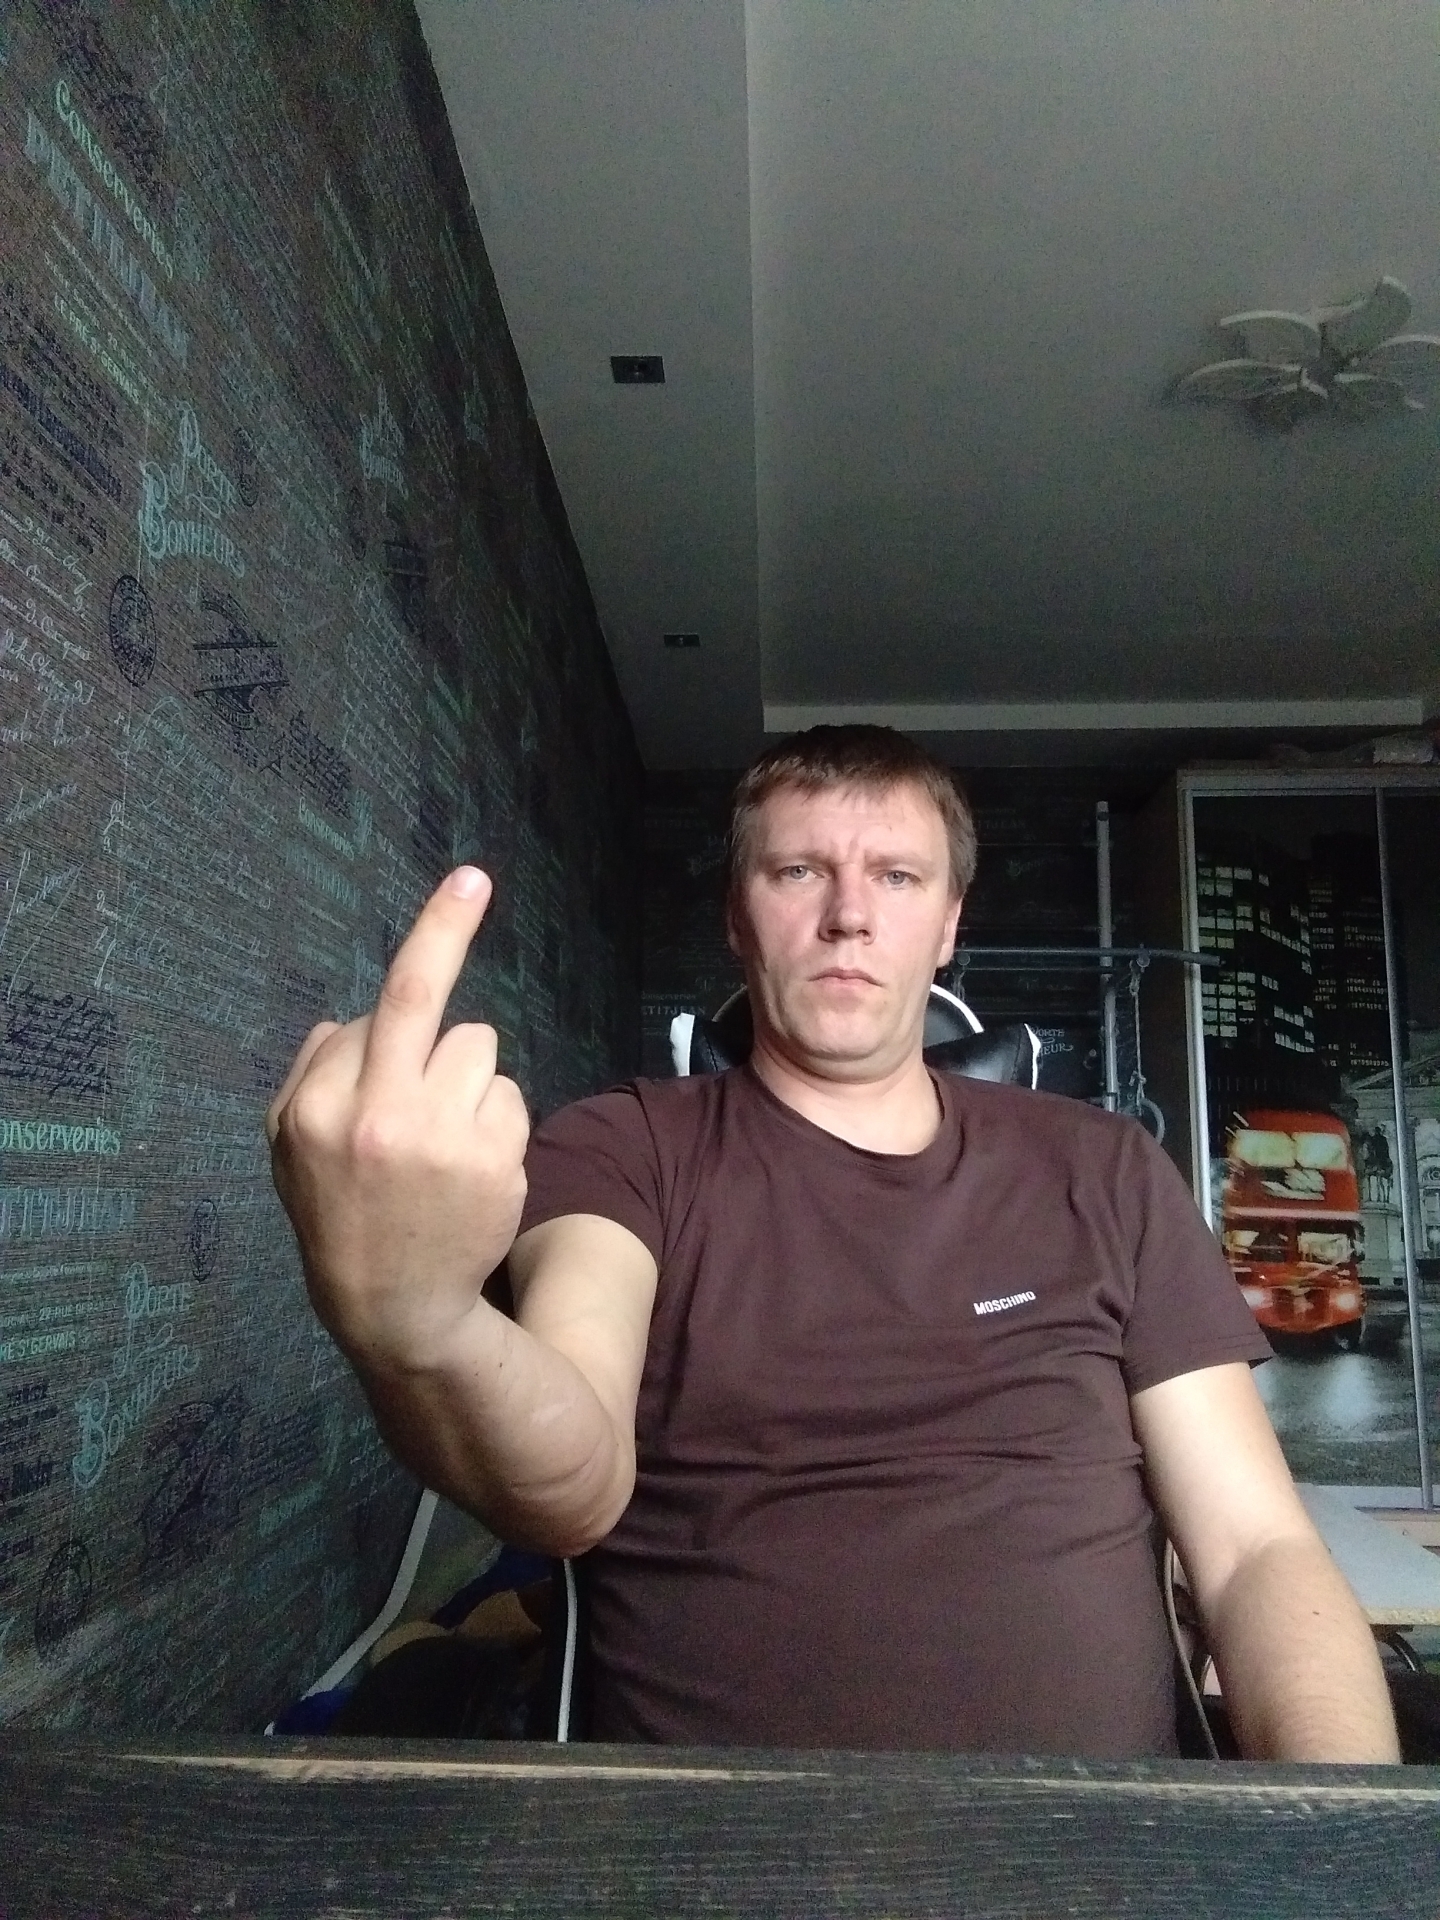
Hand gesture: middle_finger